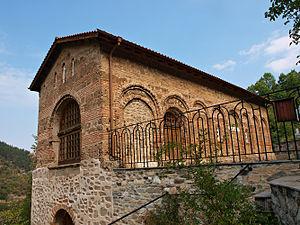
Grégoire Pakourianos, est un militaire byzantin d'origine géorgienne mort en 1086.